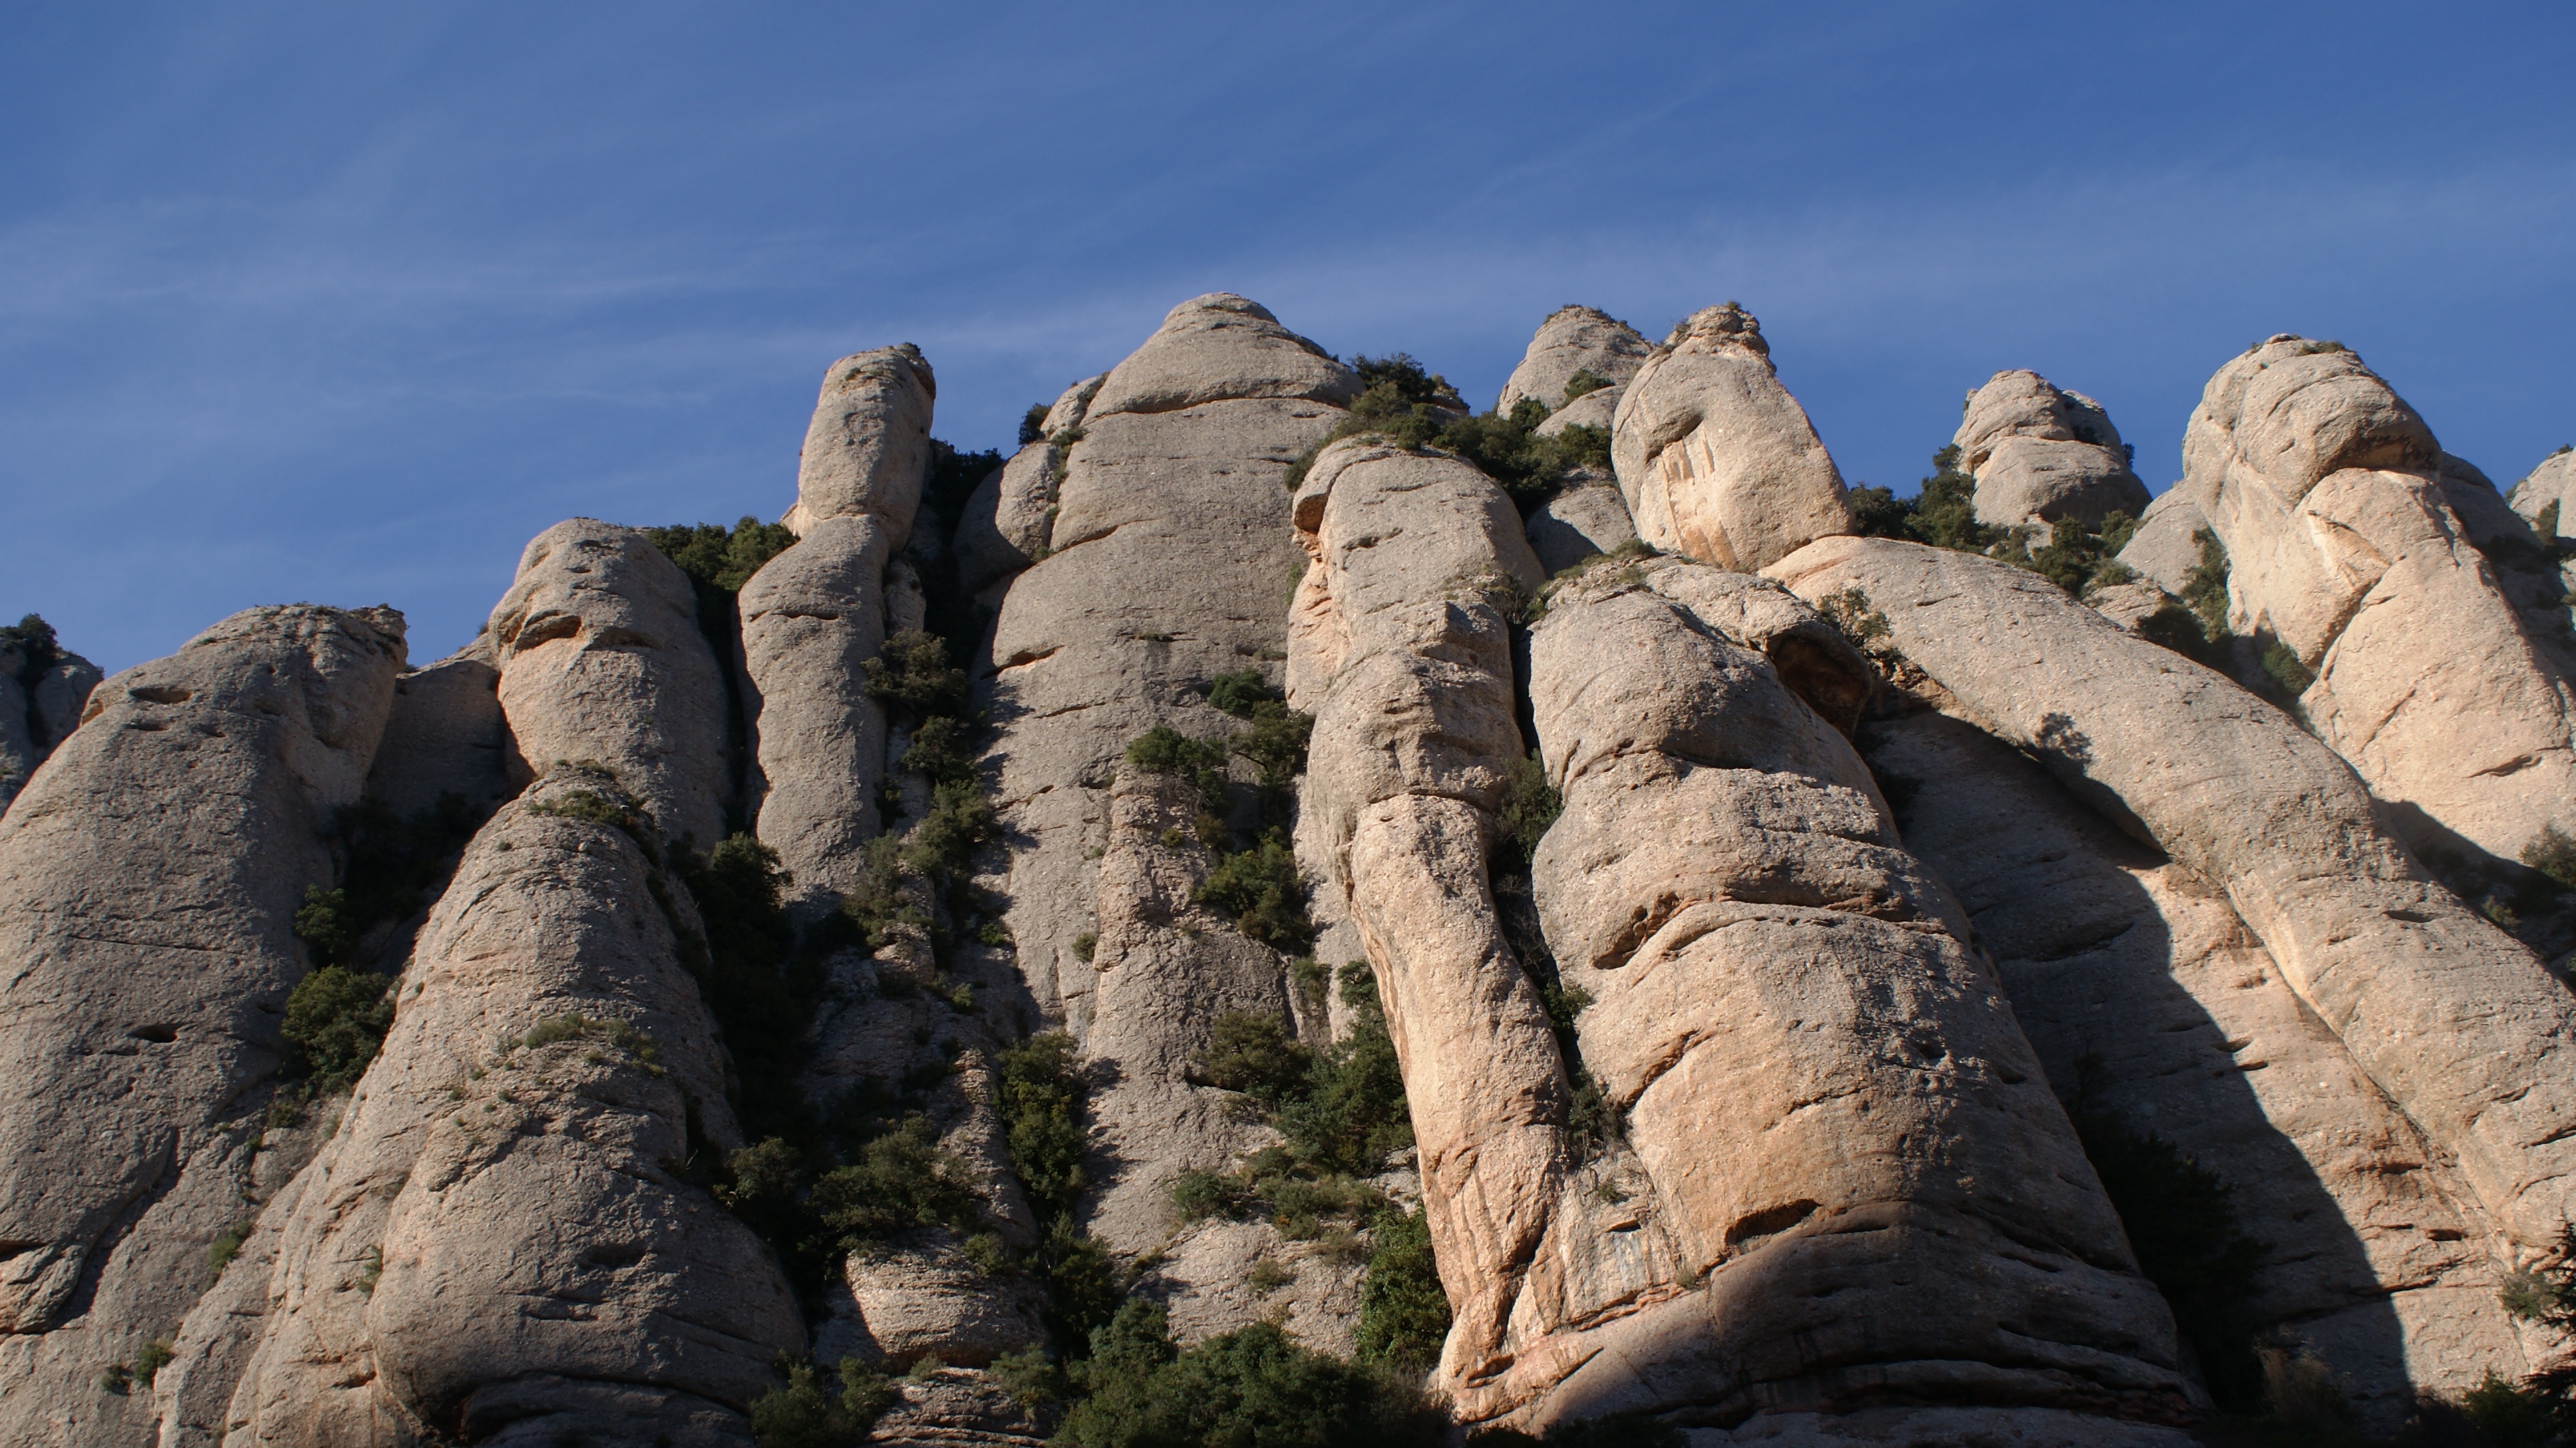
landscape, rock, wilderness, mountain, adventure, valley, formation, cliff, arch, terrain, material, ridge, rocks, spain, geology, badlands, boulder, plateau, catalonia, wadi, monolith, monserrat, mountainous landforms